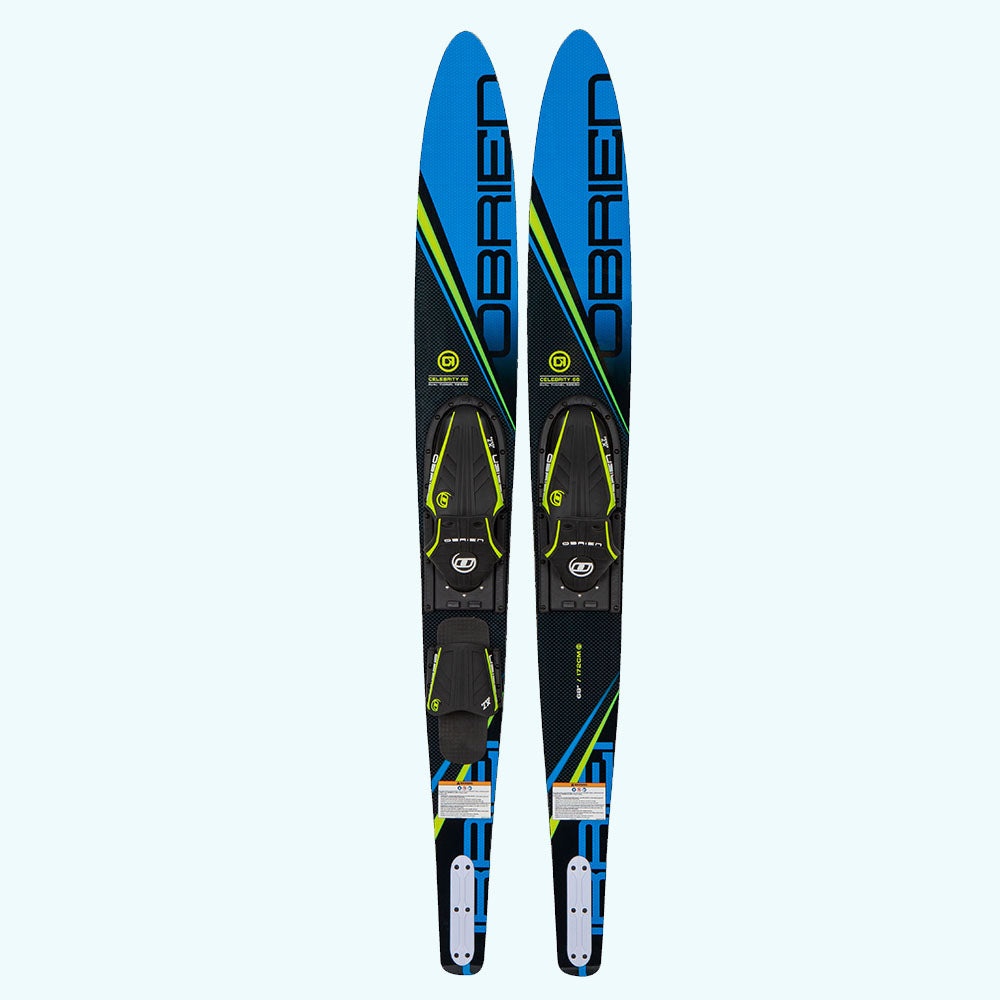
O'Brien Celebrity 68" Blå
O'Brien Celebrity är för dig som vill utveckla din åkning på både combo- och slalomskidor. Celebrity är utrustad med O'Briens X7-bindingar vilket tillåter dig att justera storleken från EU 37 till 47. På ena skidan får du även en slalombindning för bakfoten, så du kan köra slalom också om du så skulle vilja det. O'Brien Celebrity är en stor favorit bland stora som små! Storleksguide för O´Briens slalomskidor : Vikt i KG 42-48 km/h 48-55 km/h 55-58 km/h Under 45 59" 59" 59" 45-50 61"-64" 61"-64" 61"-64" 48-55 61"-66" 61"-64" 61"-64" 52-64 61"-66" 61"-66" 61"-66" 62-73 64"-68" 63"-66" 64"-66" 70-82 66"-69" 66"-69" 66"-68" 79-91 68"-69" 68"-69" 68"-69" 91+ 68"-69" 68"-69" 68"-69" Detaljer Längd : 68" / 172 cm Fena : Nylon Bindning : X7 justerbara Storlek på bindning :EU 37-47
Brand: vattensport
Category: Sporting Goods > Outdoor Recreation > Boating & Water Sports > Towed Water Sports > Water Skiing > Water Skis > Combo Water Skis